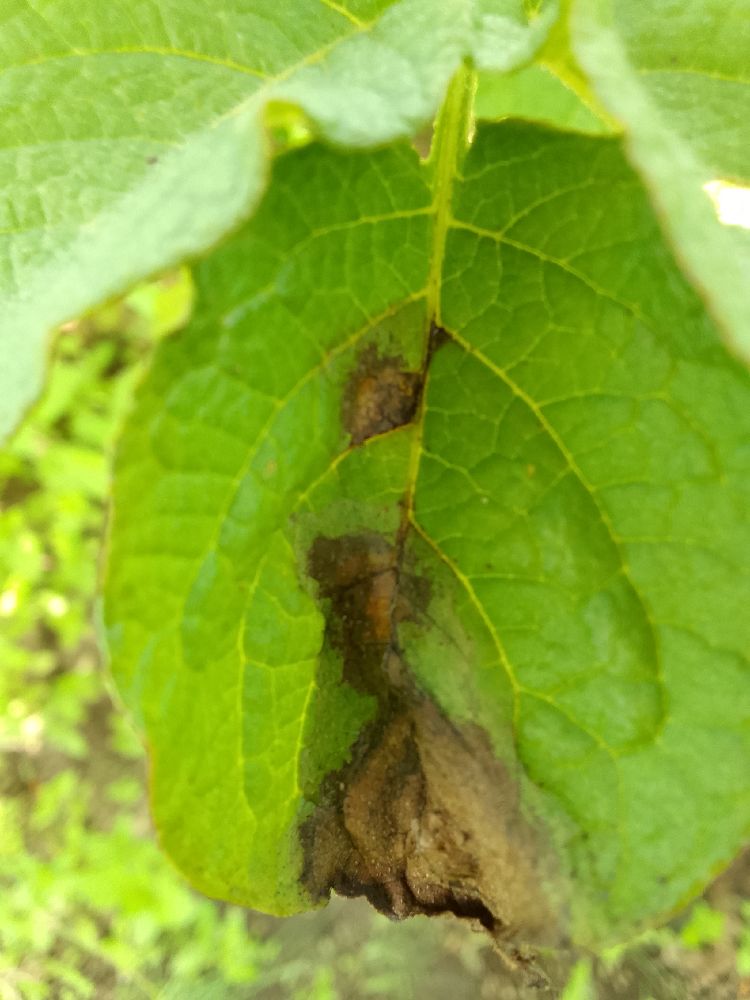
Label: Late blight